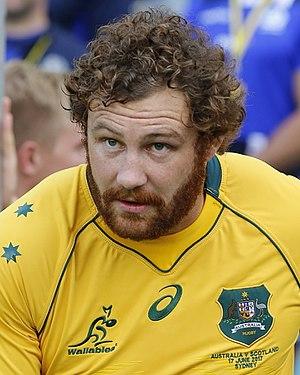
Scott Higginbotham, né le 5 septembre 1986 à Perth, est un joueur de rugby à XV international australien évoluant au poste de troisième ligne aile ou de troisième ligne centre. Il joue avec l'Union Bordeaux Bègles en Top 14 depuis 2019.